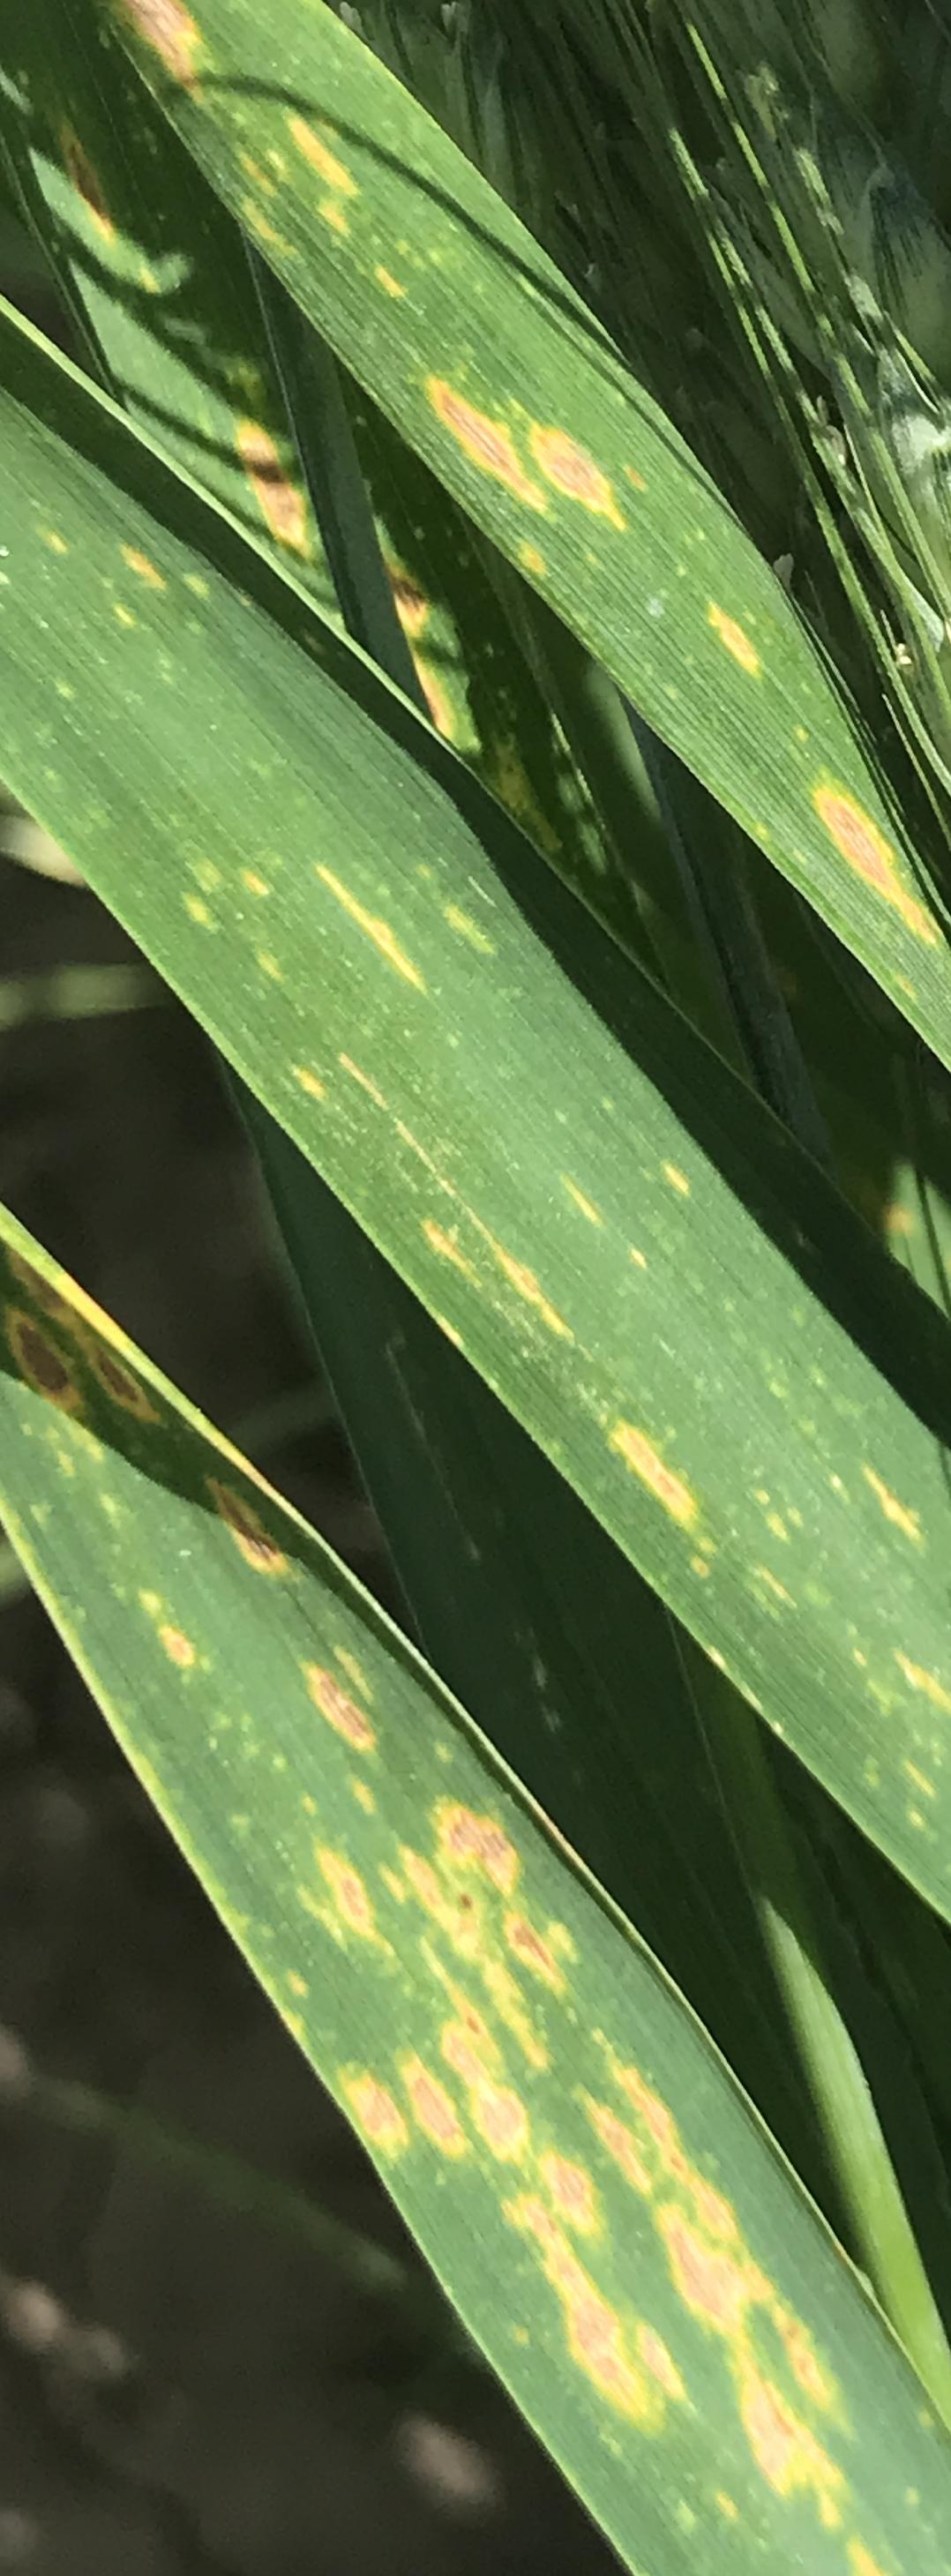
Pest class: cereal_grass_aphid